Elections in Milan

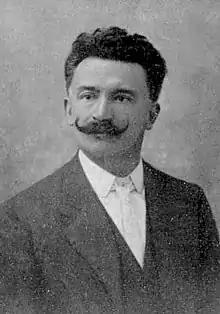
Emilio Caldara, the first socialist Mayor (1914–1920)

It was the first municipal election held by universal manhood suffrage. Changes made by the 1912 electoral reform widened the voting franchise to include all literate men aged 21 or over who had served in the armed forces. For those over 30 the literacy requirement was abolished. The political debate on the enlargement of the right to vote had begun in the early years of the new century. The Socialists, in fact, but also the Radicals and the Republicans, had long demanded the introduction of universal manhood suffrage, necessary in a modern liberal democracy. The Italian Prime Minister Giovanni Giolitti declared himself in favor of universal male suffrage, believing that the extension of the franchise would bring more conservative rural voters to the polls as well as drawing votes from grateful socialists. But after the 1913 national election, became clear that the universal male suffrage, contrary to Giolitti's opinions, would have destabilized the entire political establishment: the "mass parties" were the ones who benefitted from the new electoral system.